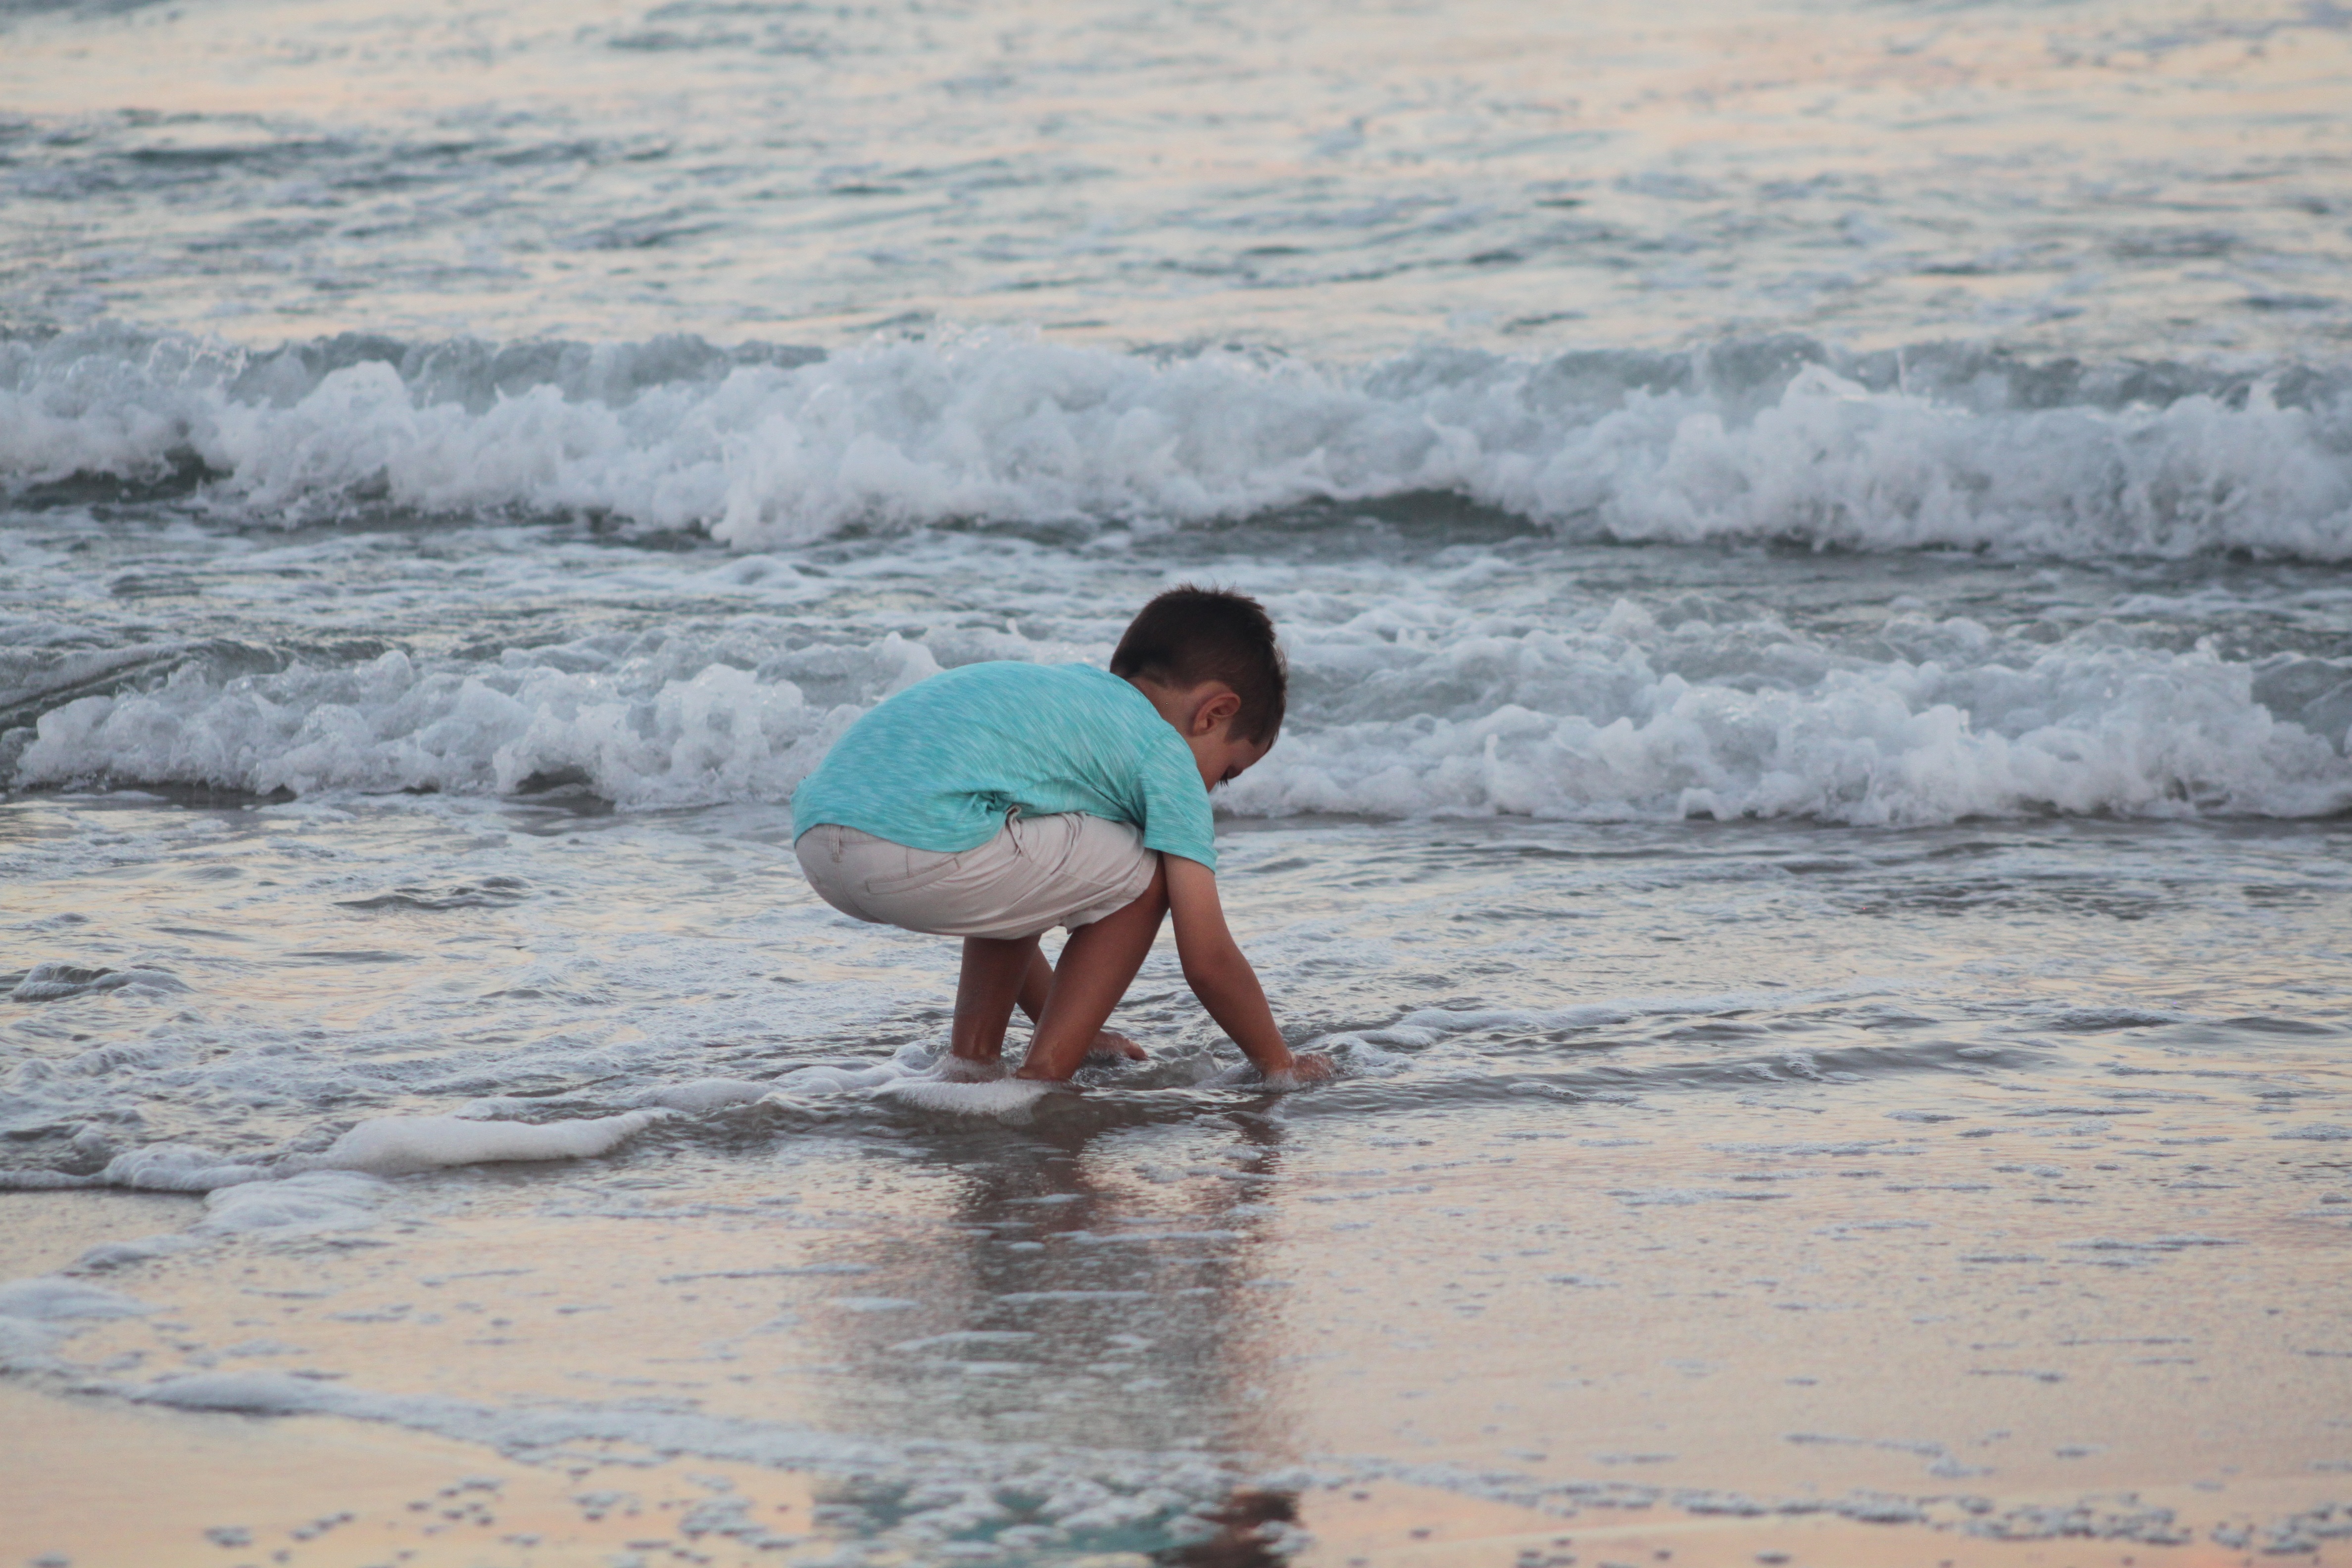
beach, sea, coast, water, sand, ocean, shore, wave, surf, body of water, skimboarding, wind wave